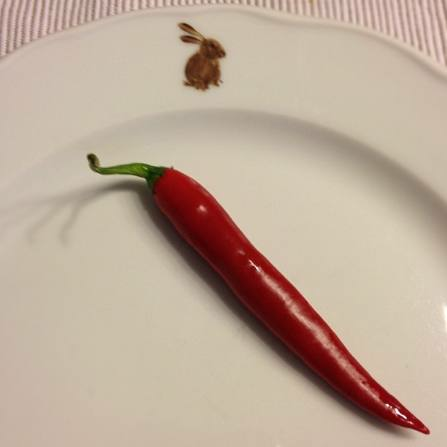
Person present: No